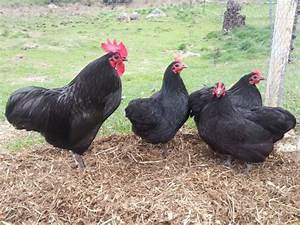
Label: gallina